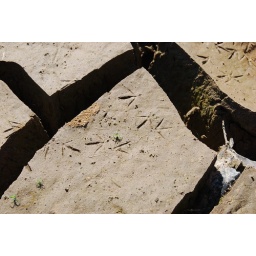
Dry river bed in the summer of 07 lends its soil to tiny sprigs of green life